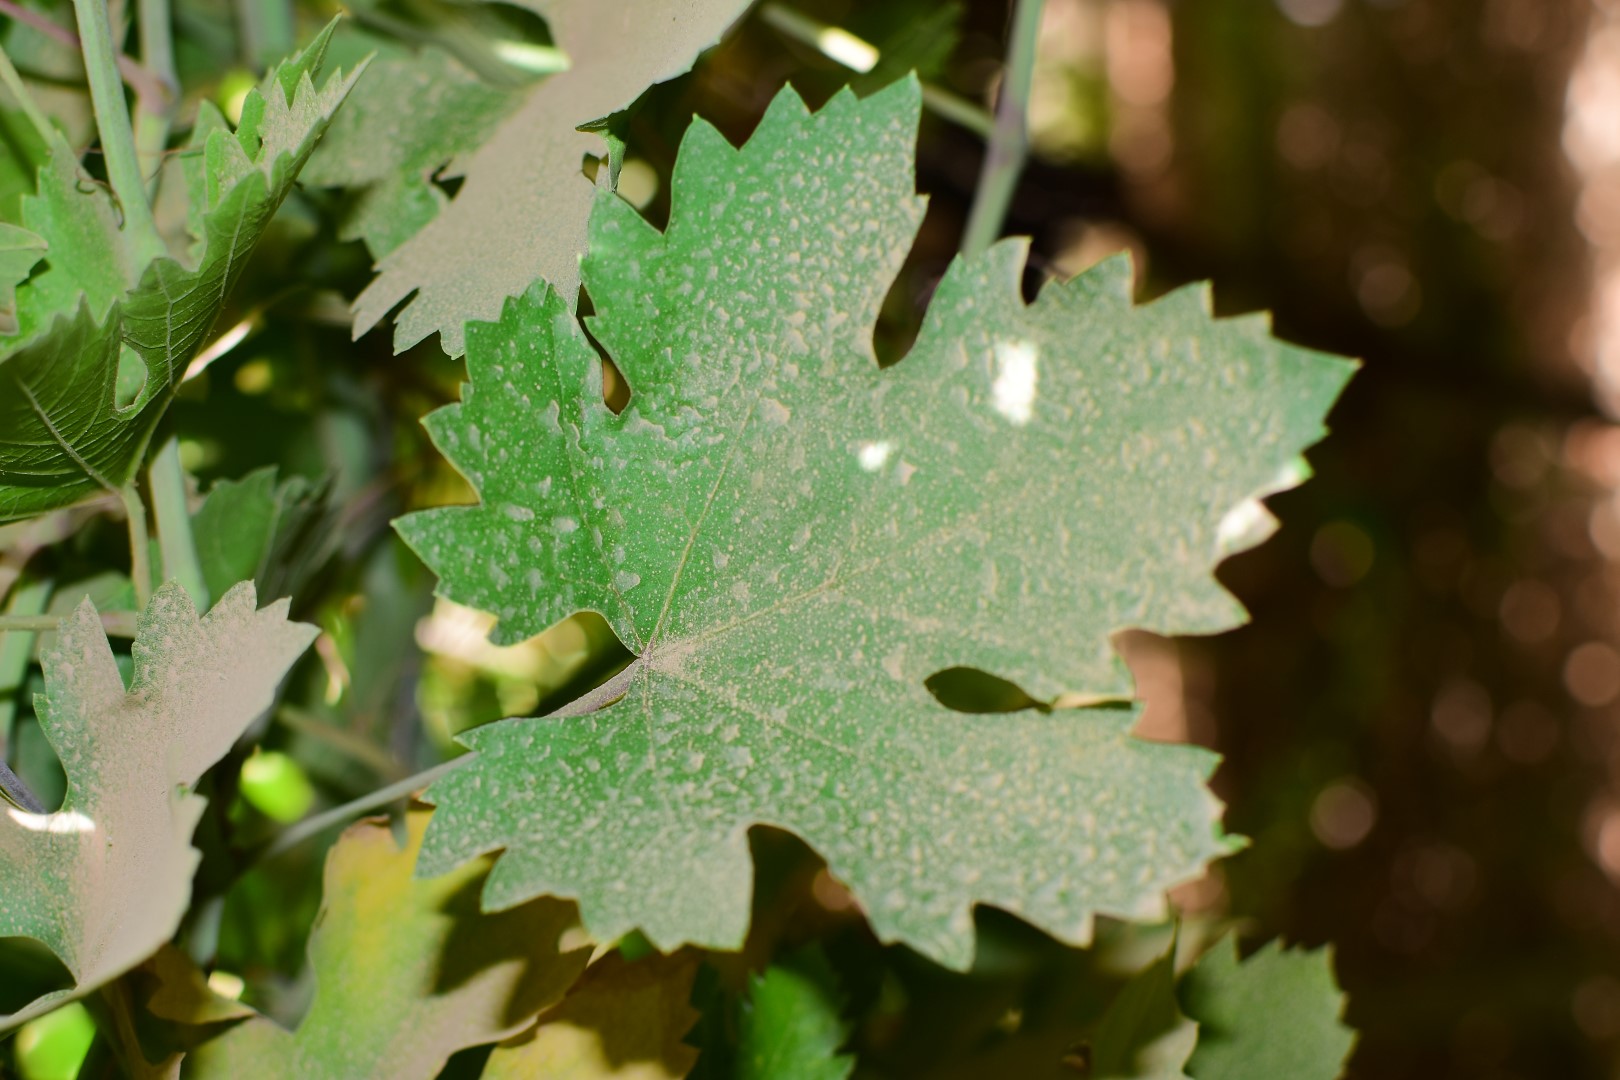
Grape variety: Riasi